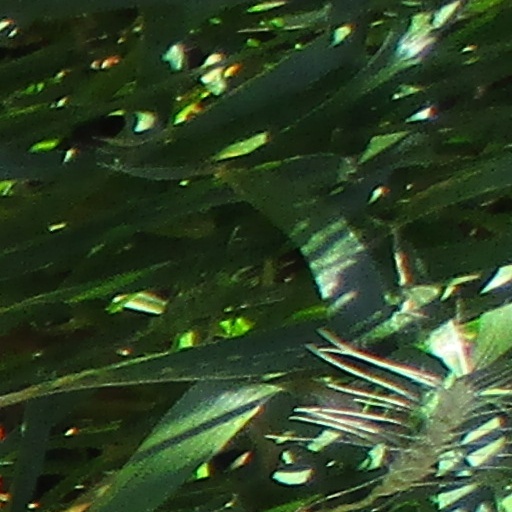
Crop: wheat